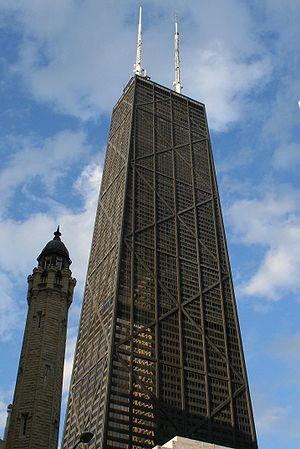
Skidmore, Owings and Merrill est une agence d'architectes, dont le siège est situé à Chicago, et qui fut créée en 1936 par Louis Skidmore et Nathaniel Owings, avant l'arrivée de John Merrill en 1939. La première agence ouvrit ses portes à New York en 1937. SOM fait partie des plus prestigieuses sociétés d'architecture du monde. La vocation première de cette société est la construction de gratte-ciel. C’est l’agence qui a conçu le plus de gratte-ciel dans le monde, dont le plus haut du monde, le Burj Khalifa à Dubai.